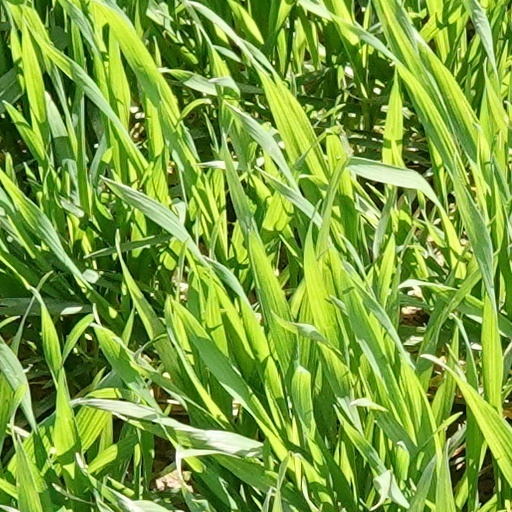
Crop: wheat